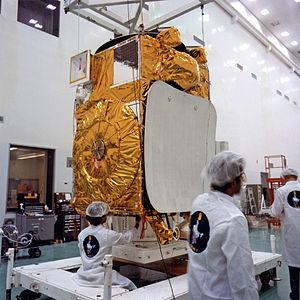
L’Indian National Satellite System est une série de satellites sur orbite géostationnaire lancée par l’Indian Space Research Organisation pour les besoins de télécommunications, météorologiques et de recherche et sauvetage de l’Inde. Le premier satellite a été mis en orbite en 1983 et le réseau est maintenant le plus vaste de la région Asie-Pacifique.
Le programme spatial de l'Inde regroupe l'ensemble des activités spatiales civiles ou militaires de l'Inde. L'activité spatiale indienne débute dans les années 1960 à l'initiative du Département de l'énergie atomique indien. L'Inde donne la priorité à l'espace utile en affectant la majeure partie de son budget aux satellites d'application. Elle développe plusieurs lanceurs de puissance croissante. La décennie 2000 est marquée par le lancement d'une première sonde spatiale vers la Lune. Une agence spatiale, l'ISRO, pilote le programme spatial indien depuis 1969.